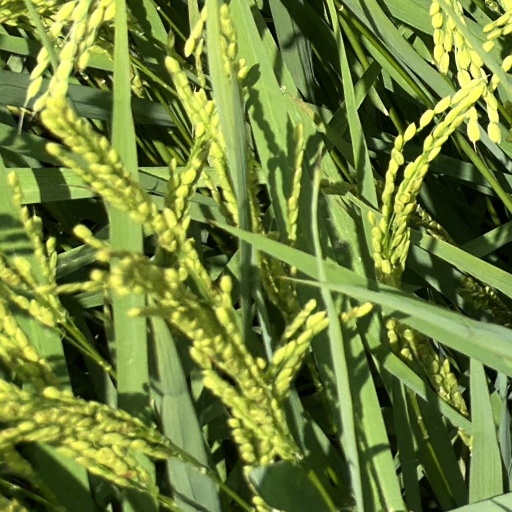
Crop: rice